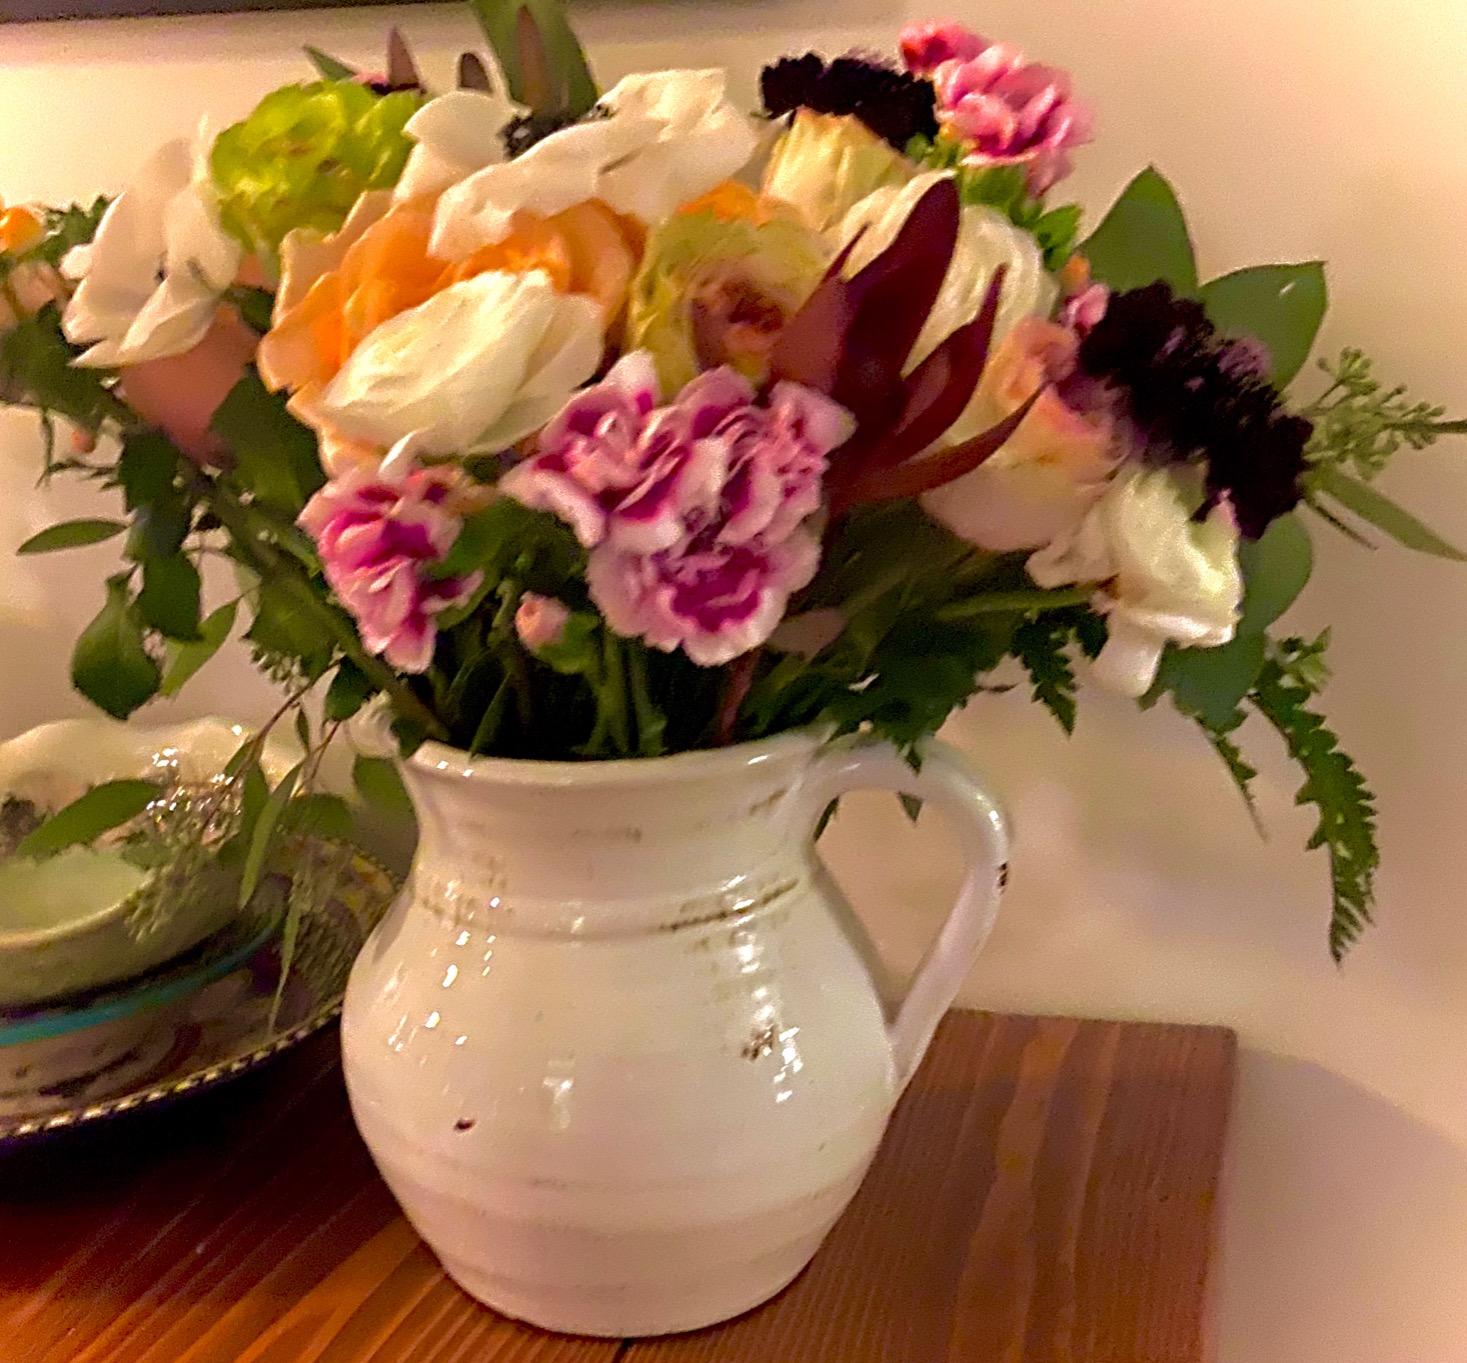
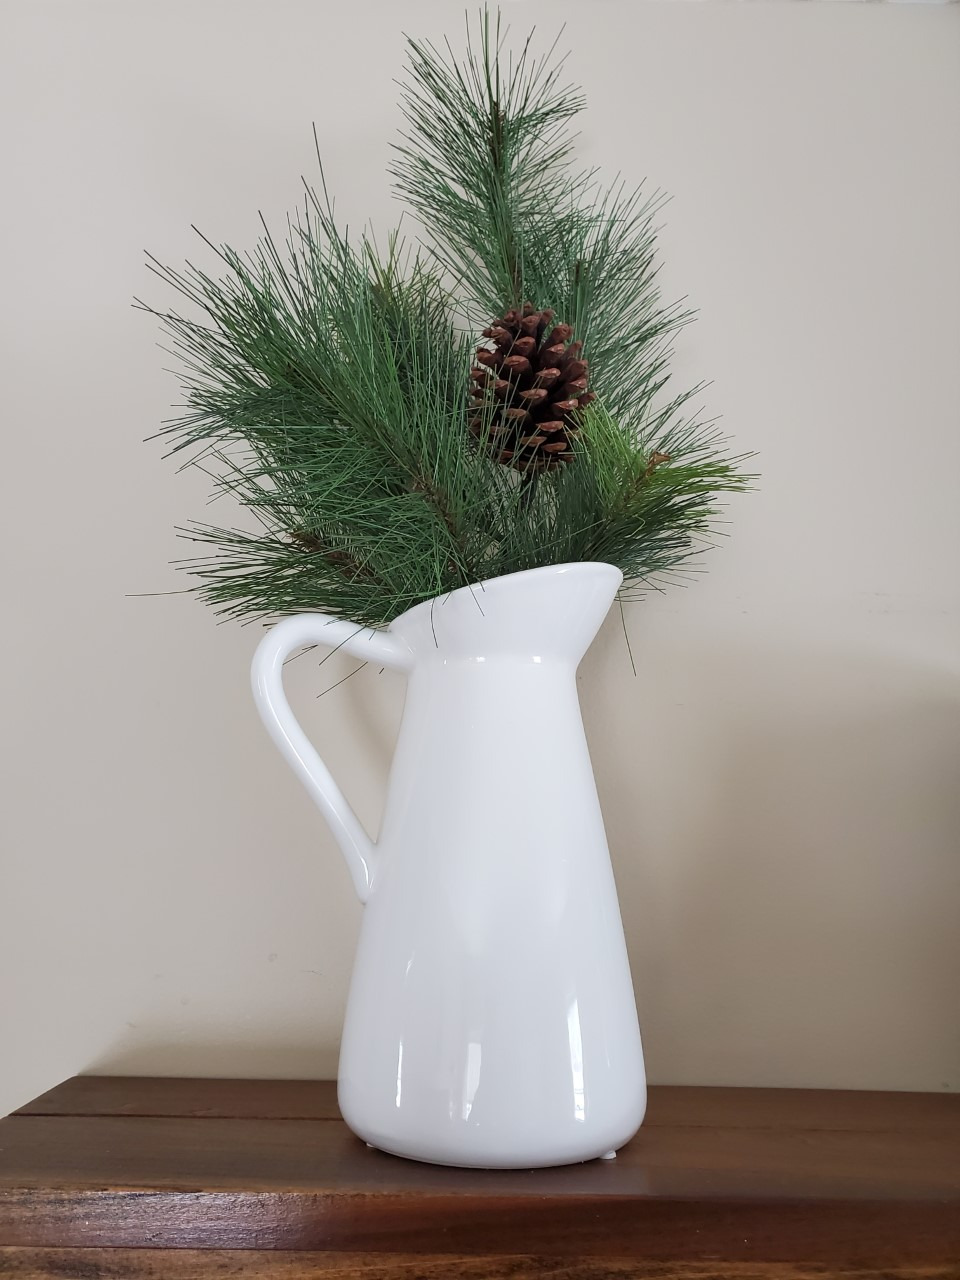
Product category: vase
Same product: no